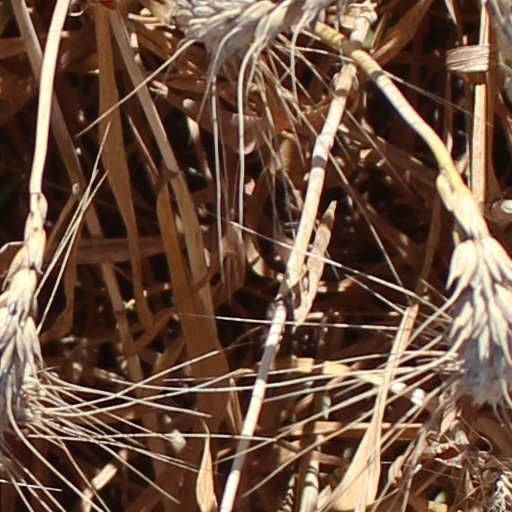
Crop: wheat